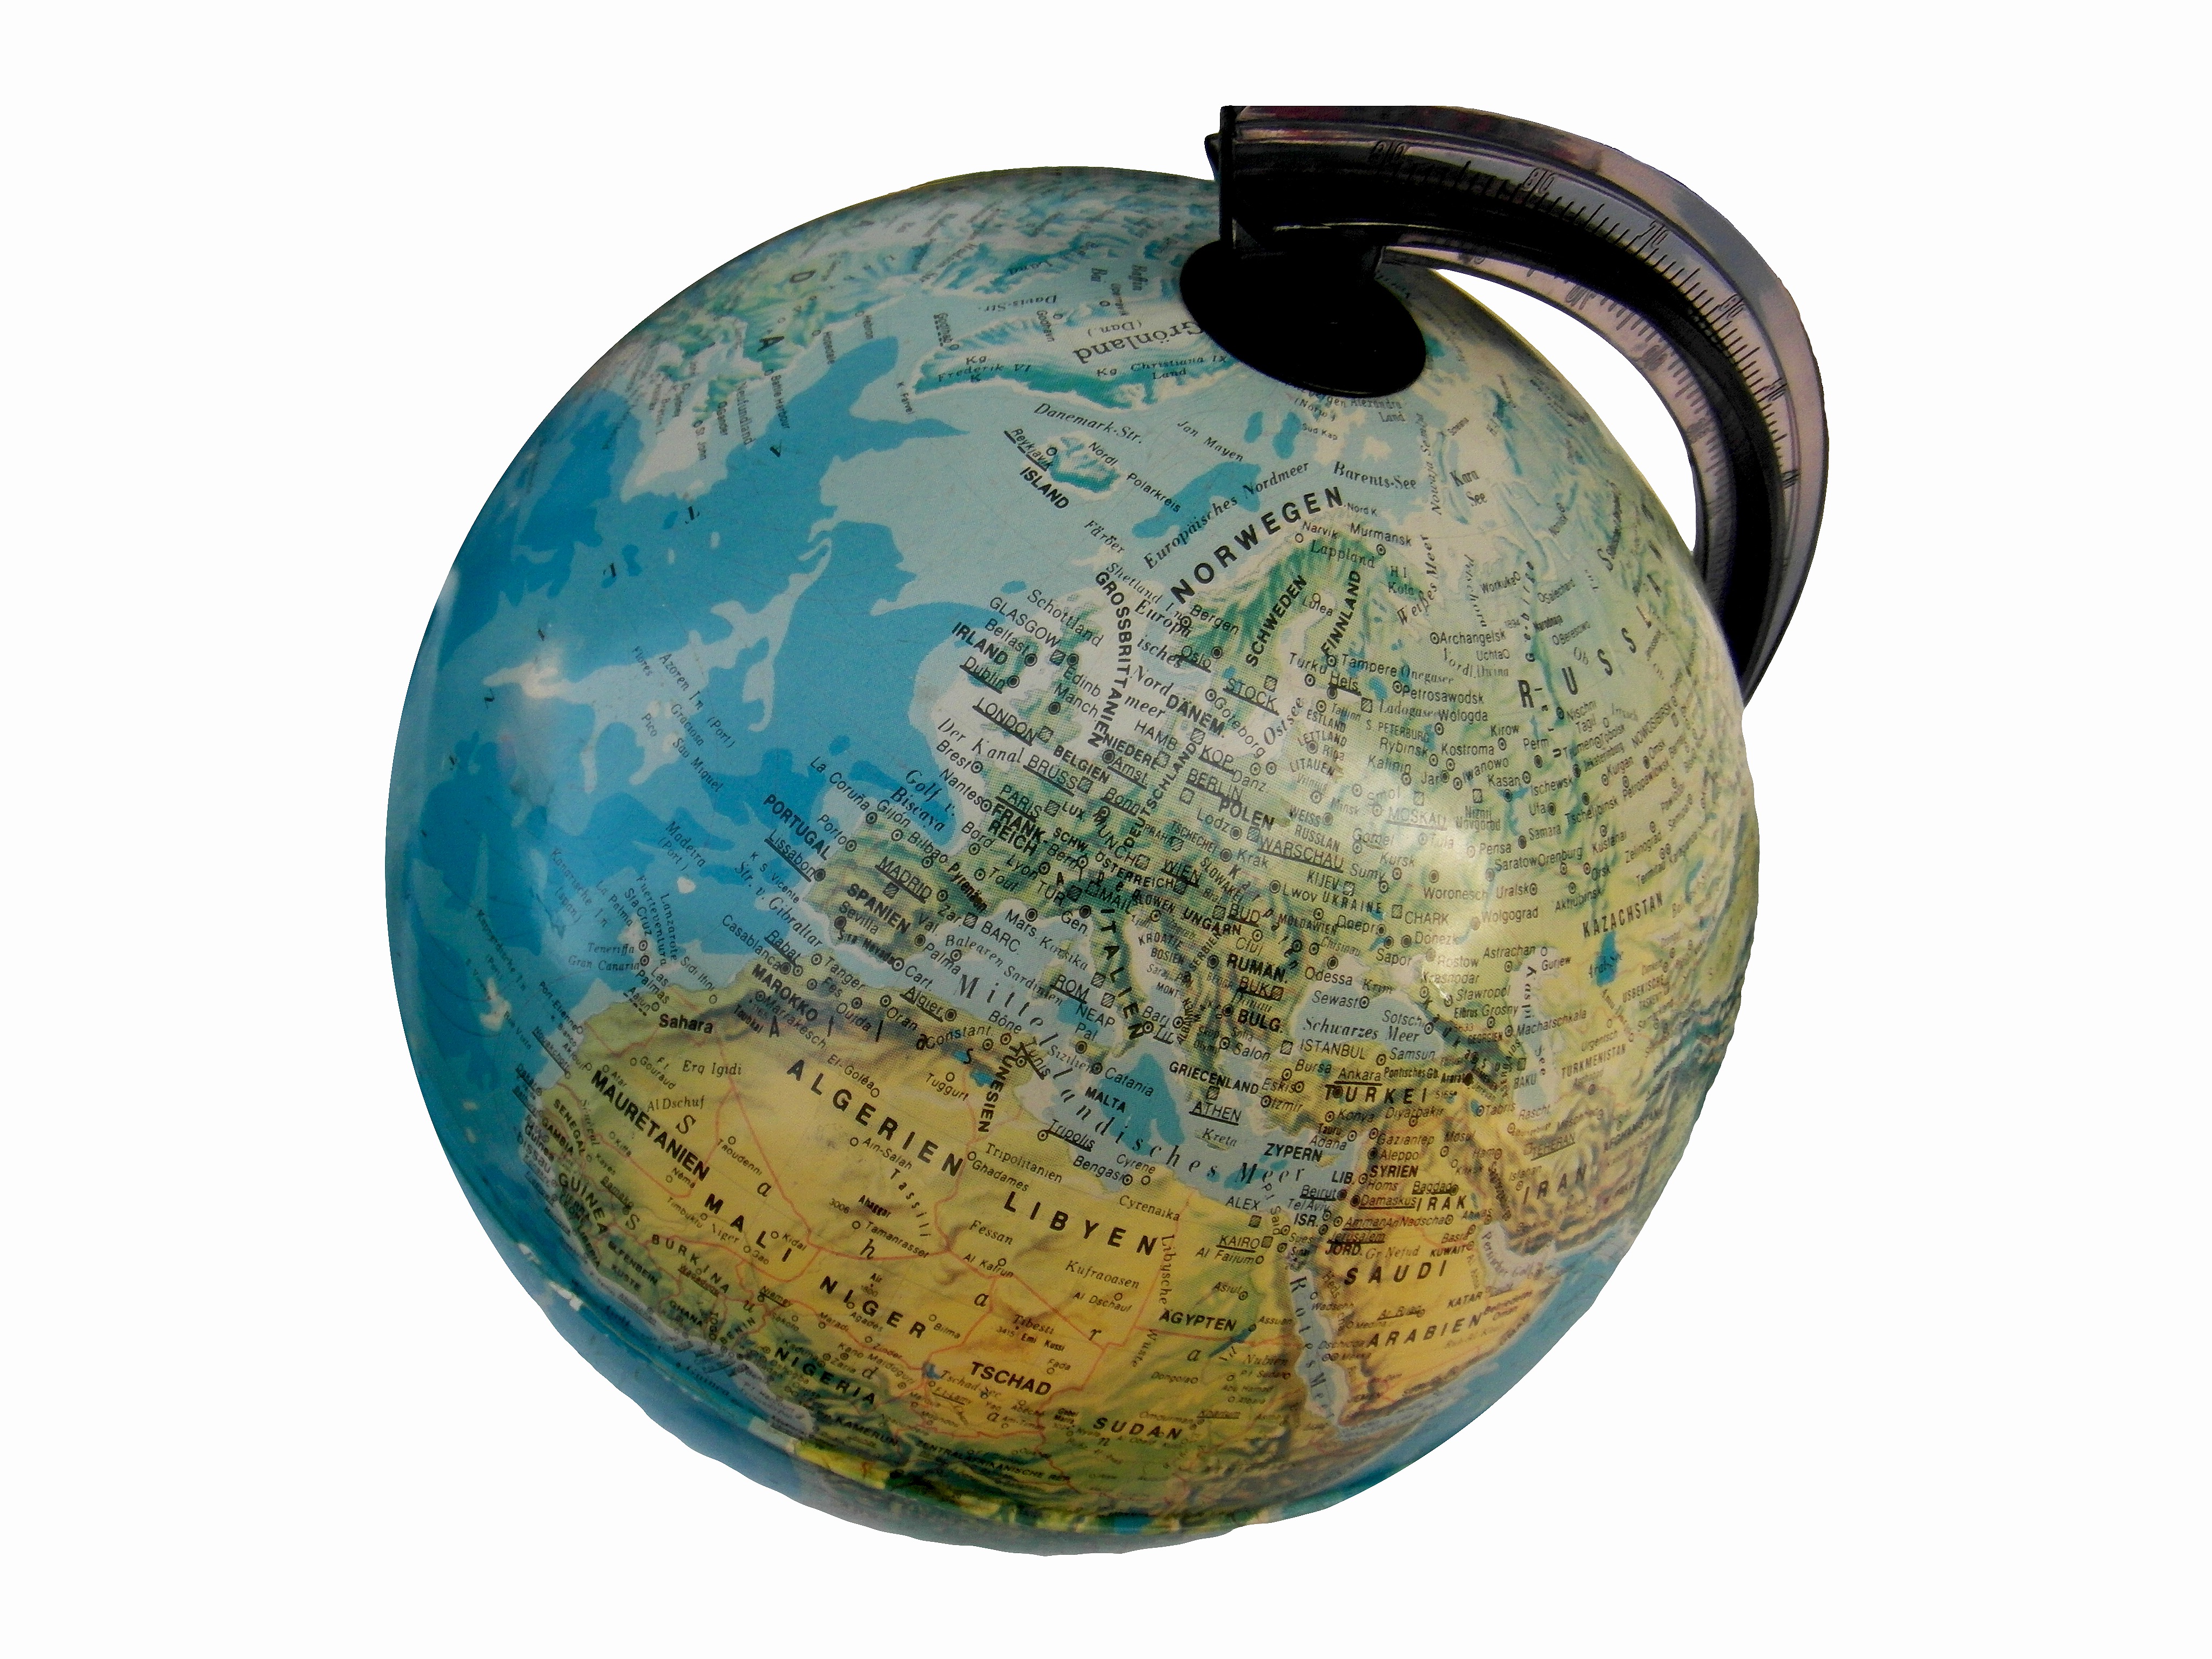
isolated, europe, mediterranean, africa, decor, globe, world, geography, earth, planet, school